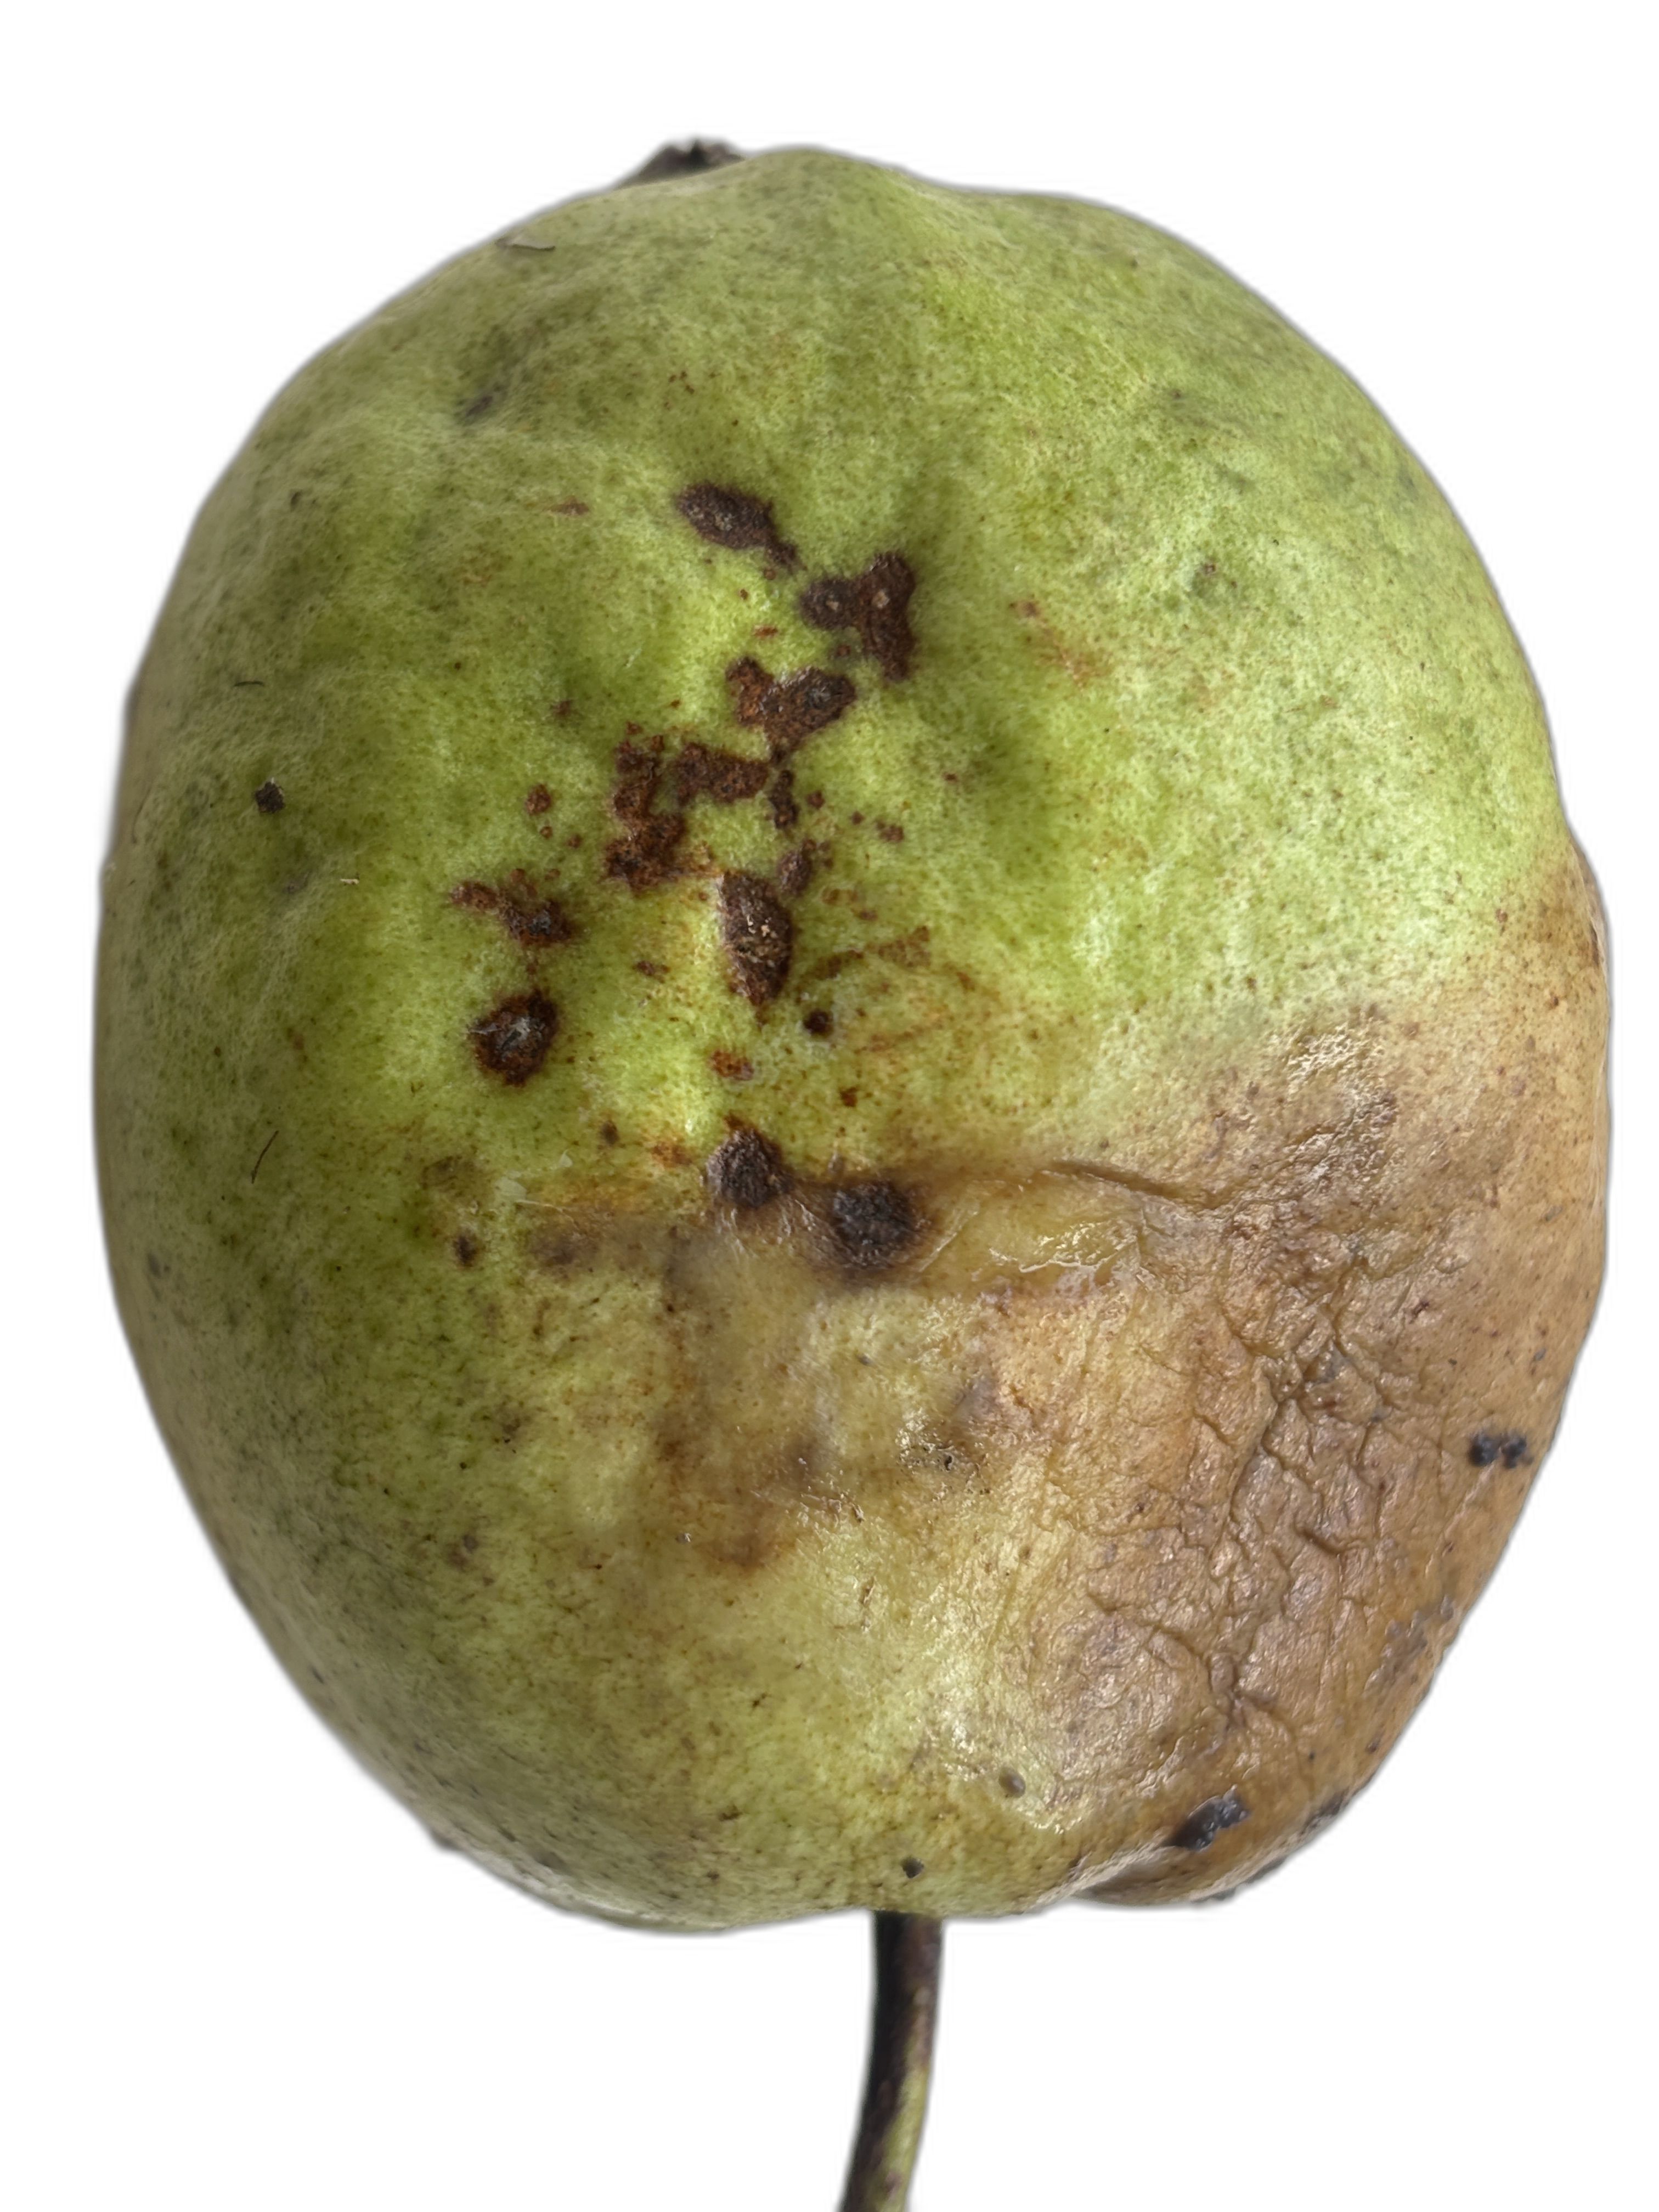
Plant part: fruit
Disease: Styler end root